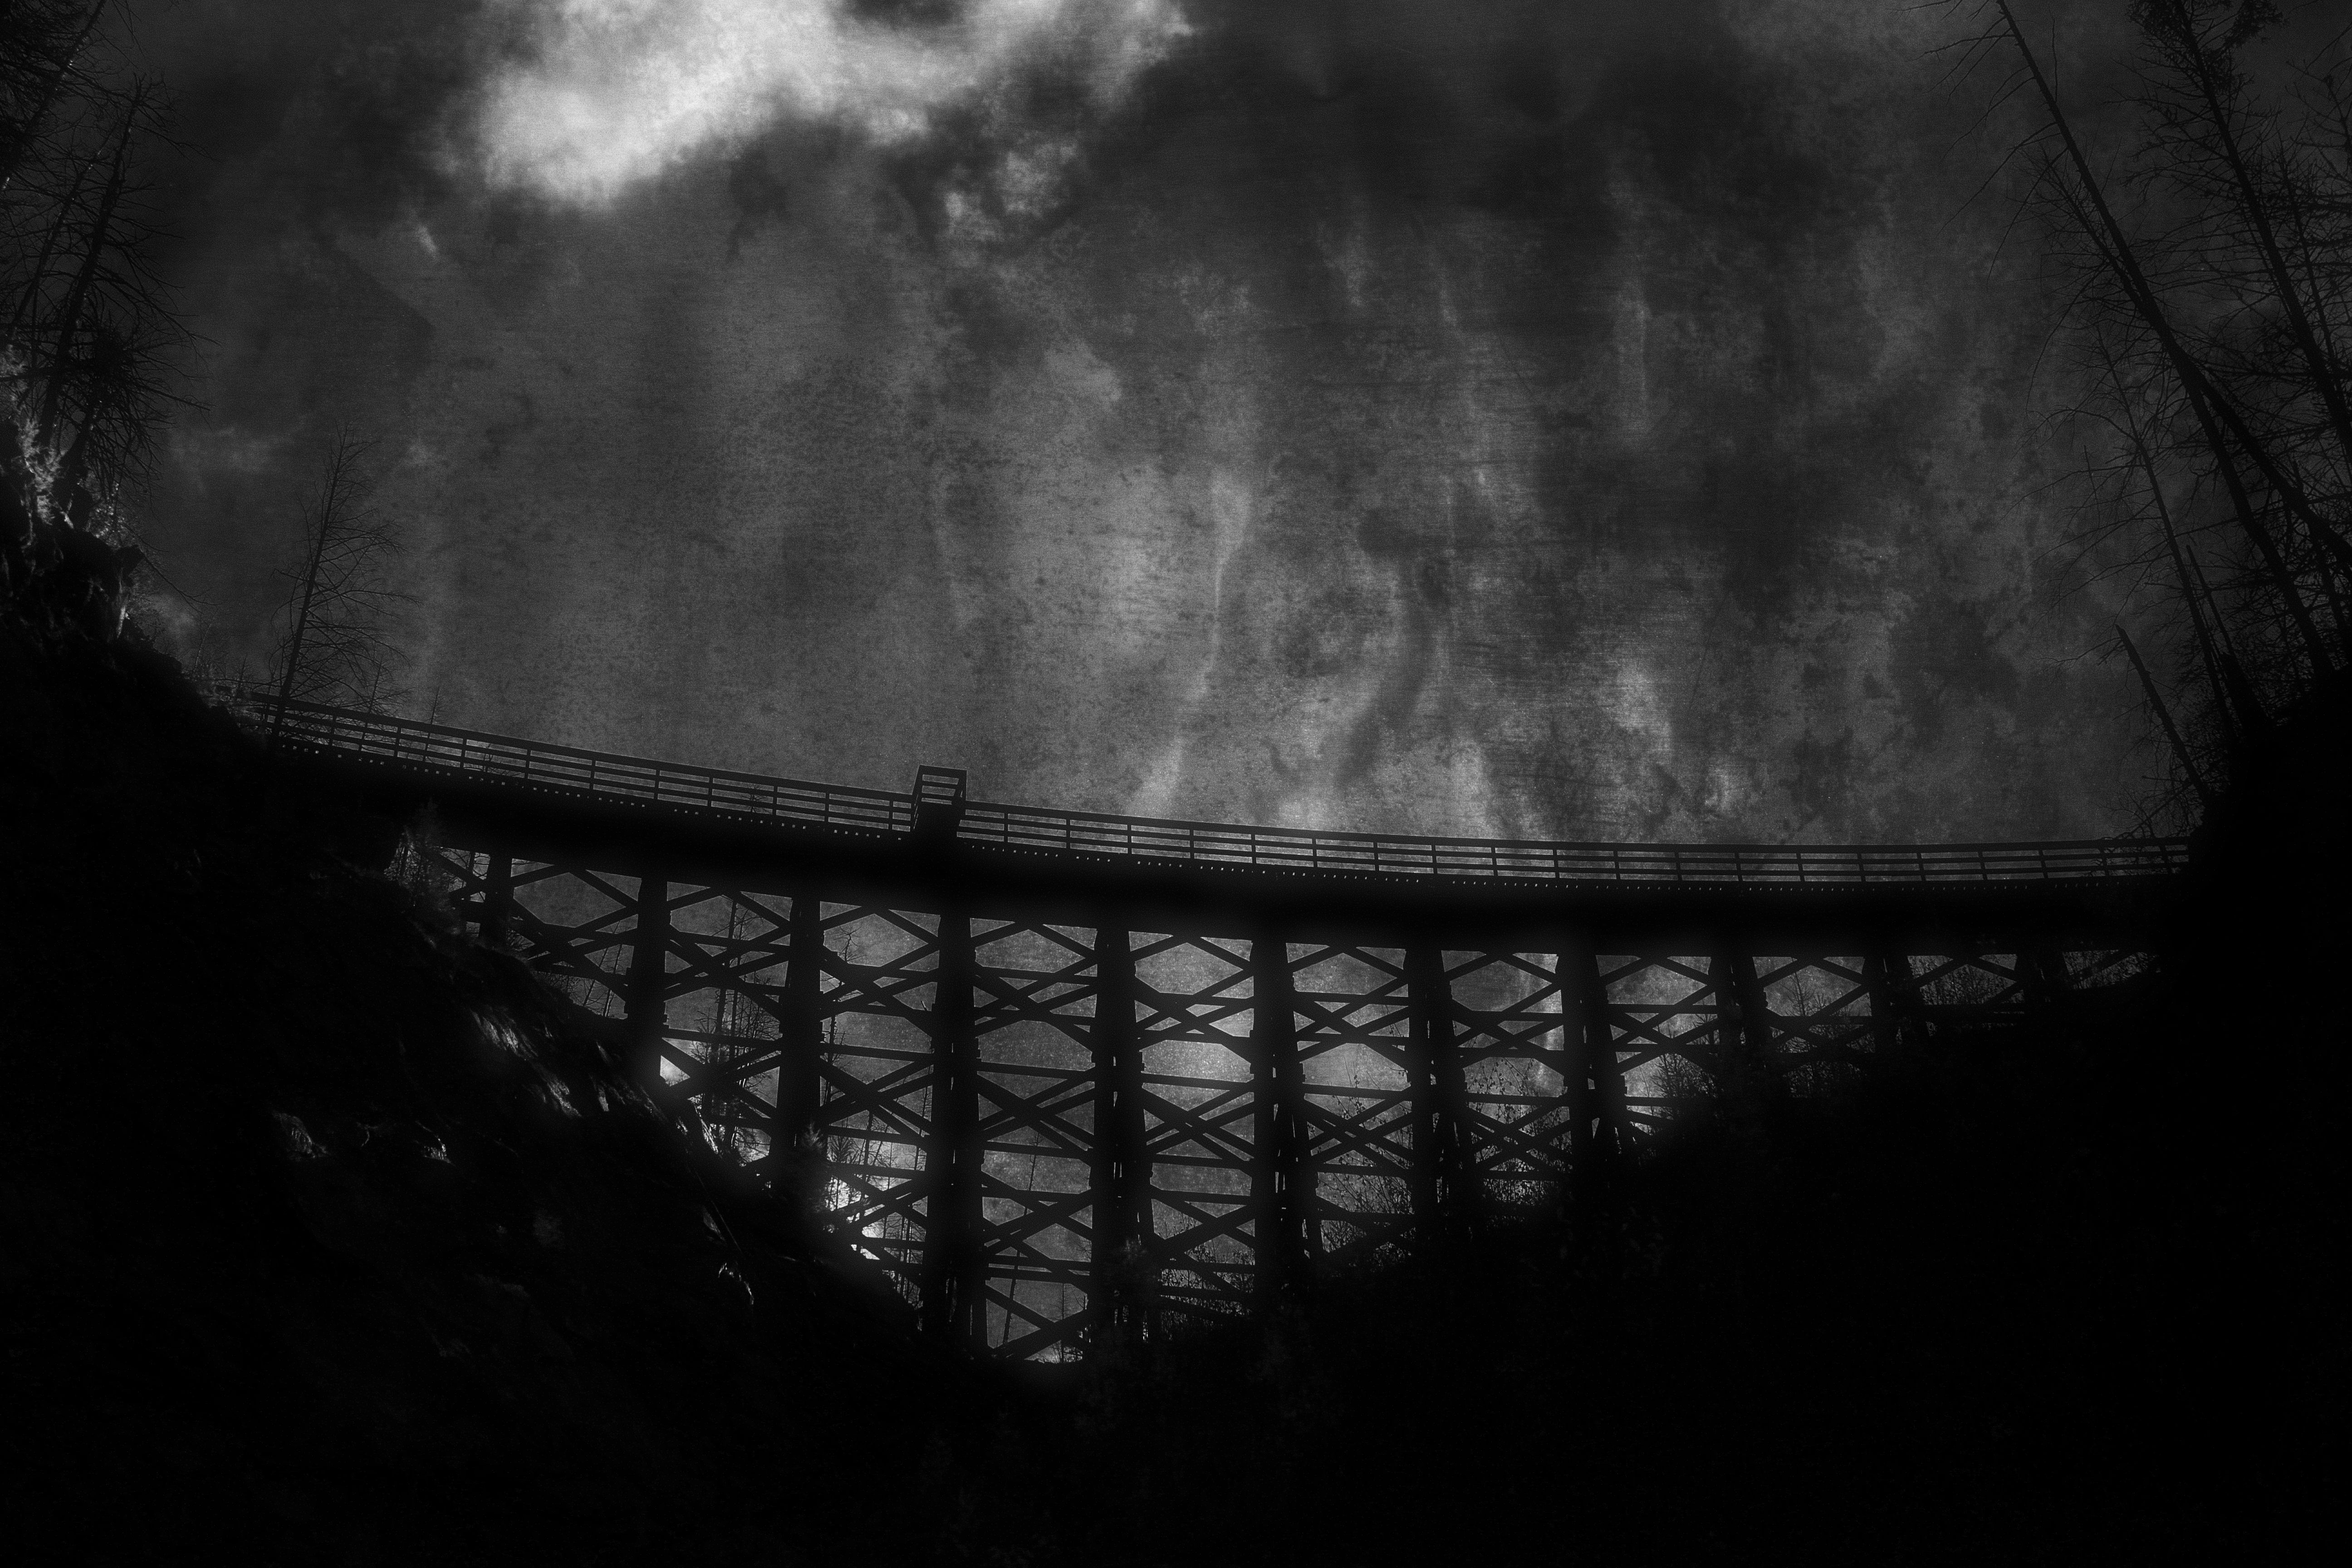
light, black and white, structure, white, bridge, night, photography, texture, atmosphere, reflection, darkness, black, trestle, monochrome, bw, blackandwhite, canada, wooden, symmetry, pov, eight, britishcolumbia, bc, okanagan, contrasts, 8, kvr, kettlevalleyrailway, myracanyon, shape, monochrome photography, film noir